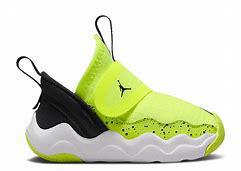
Brand: Jordan
Model: 23 7